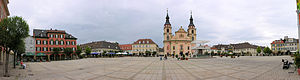
Ludwigsburg / Kultur, Sightseeing og Sport
Ludwigsburg er en by i den tyske delstat Baden-Württemberg. Byen ligger ved floden Neckar, 12 kilometer nord for Stuttgart. I 2018 havde byen 93.482 indbyggere.